Army Ordnance Corps (India)

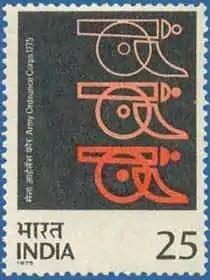
1975 stamp to commemorate the bicentenary Indian Army Ordnance Corps

With the increasing influence of the British crown over the sub-continent, the number of British troops increased significantly. In 1874, a "Special Ordnance Commission" was appointed by the government to prepare a report on the establishment of a new ordnance system at the national level. The report which was submitted on 7 April 1875 recommended a centralized system and the establishment of ordnance factories in the country. A report by the Army in India Commission, which was constituted in May 1879 by Lord Lytton, recommended the establishment of a centralized all-India organisation, headed by a Director General of Ordnance. On 1 April 1884, the Ordnance Department of India came into existence. The Ordnance's three Presidencies of the British Raj were integrated into one. An Inspector General of Ordnance was appointed to each Presidency and was responsible to the Director General at the national level. Following the Partition of Bengal (1905), the Ordnance was split into two, each with an Inspector General. Several reorganizations took place during the tenure of Lord Kitchener as the Commander-in-Chief of India.